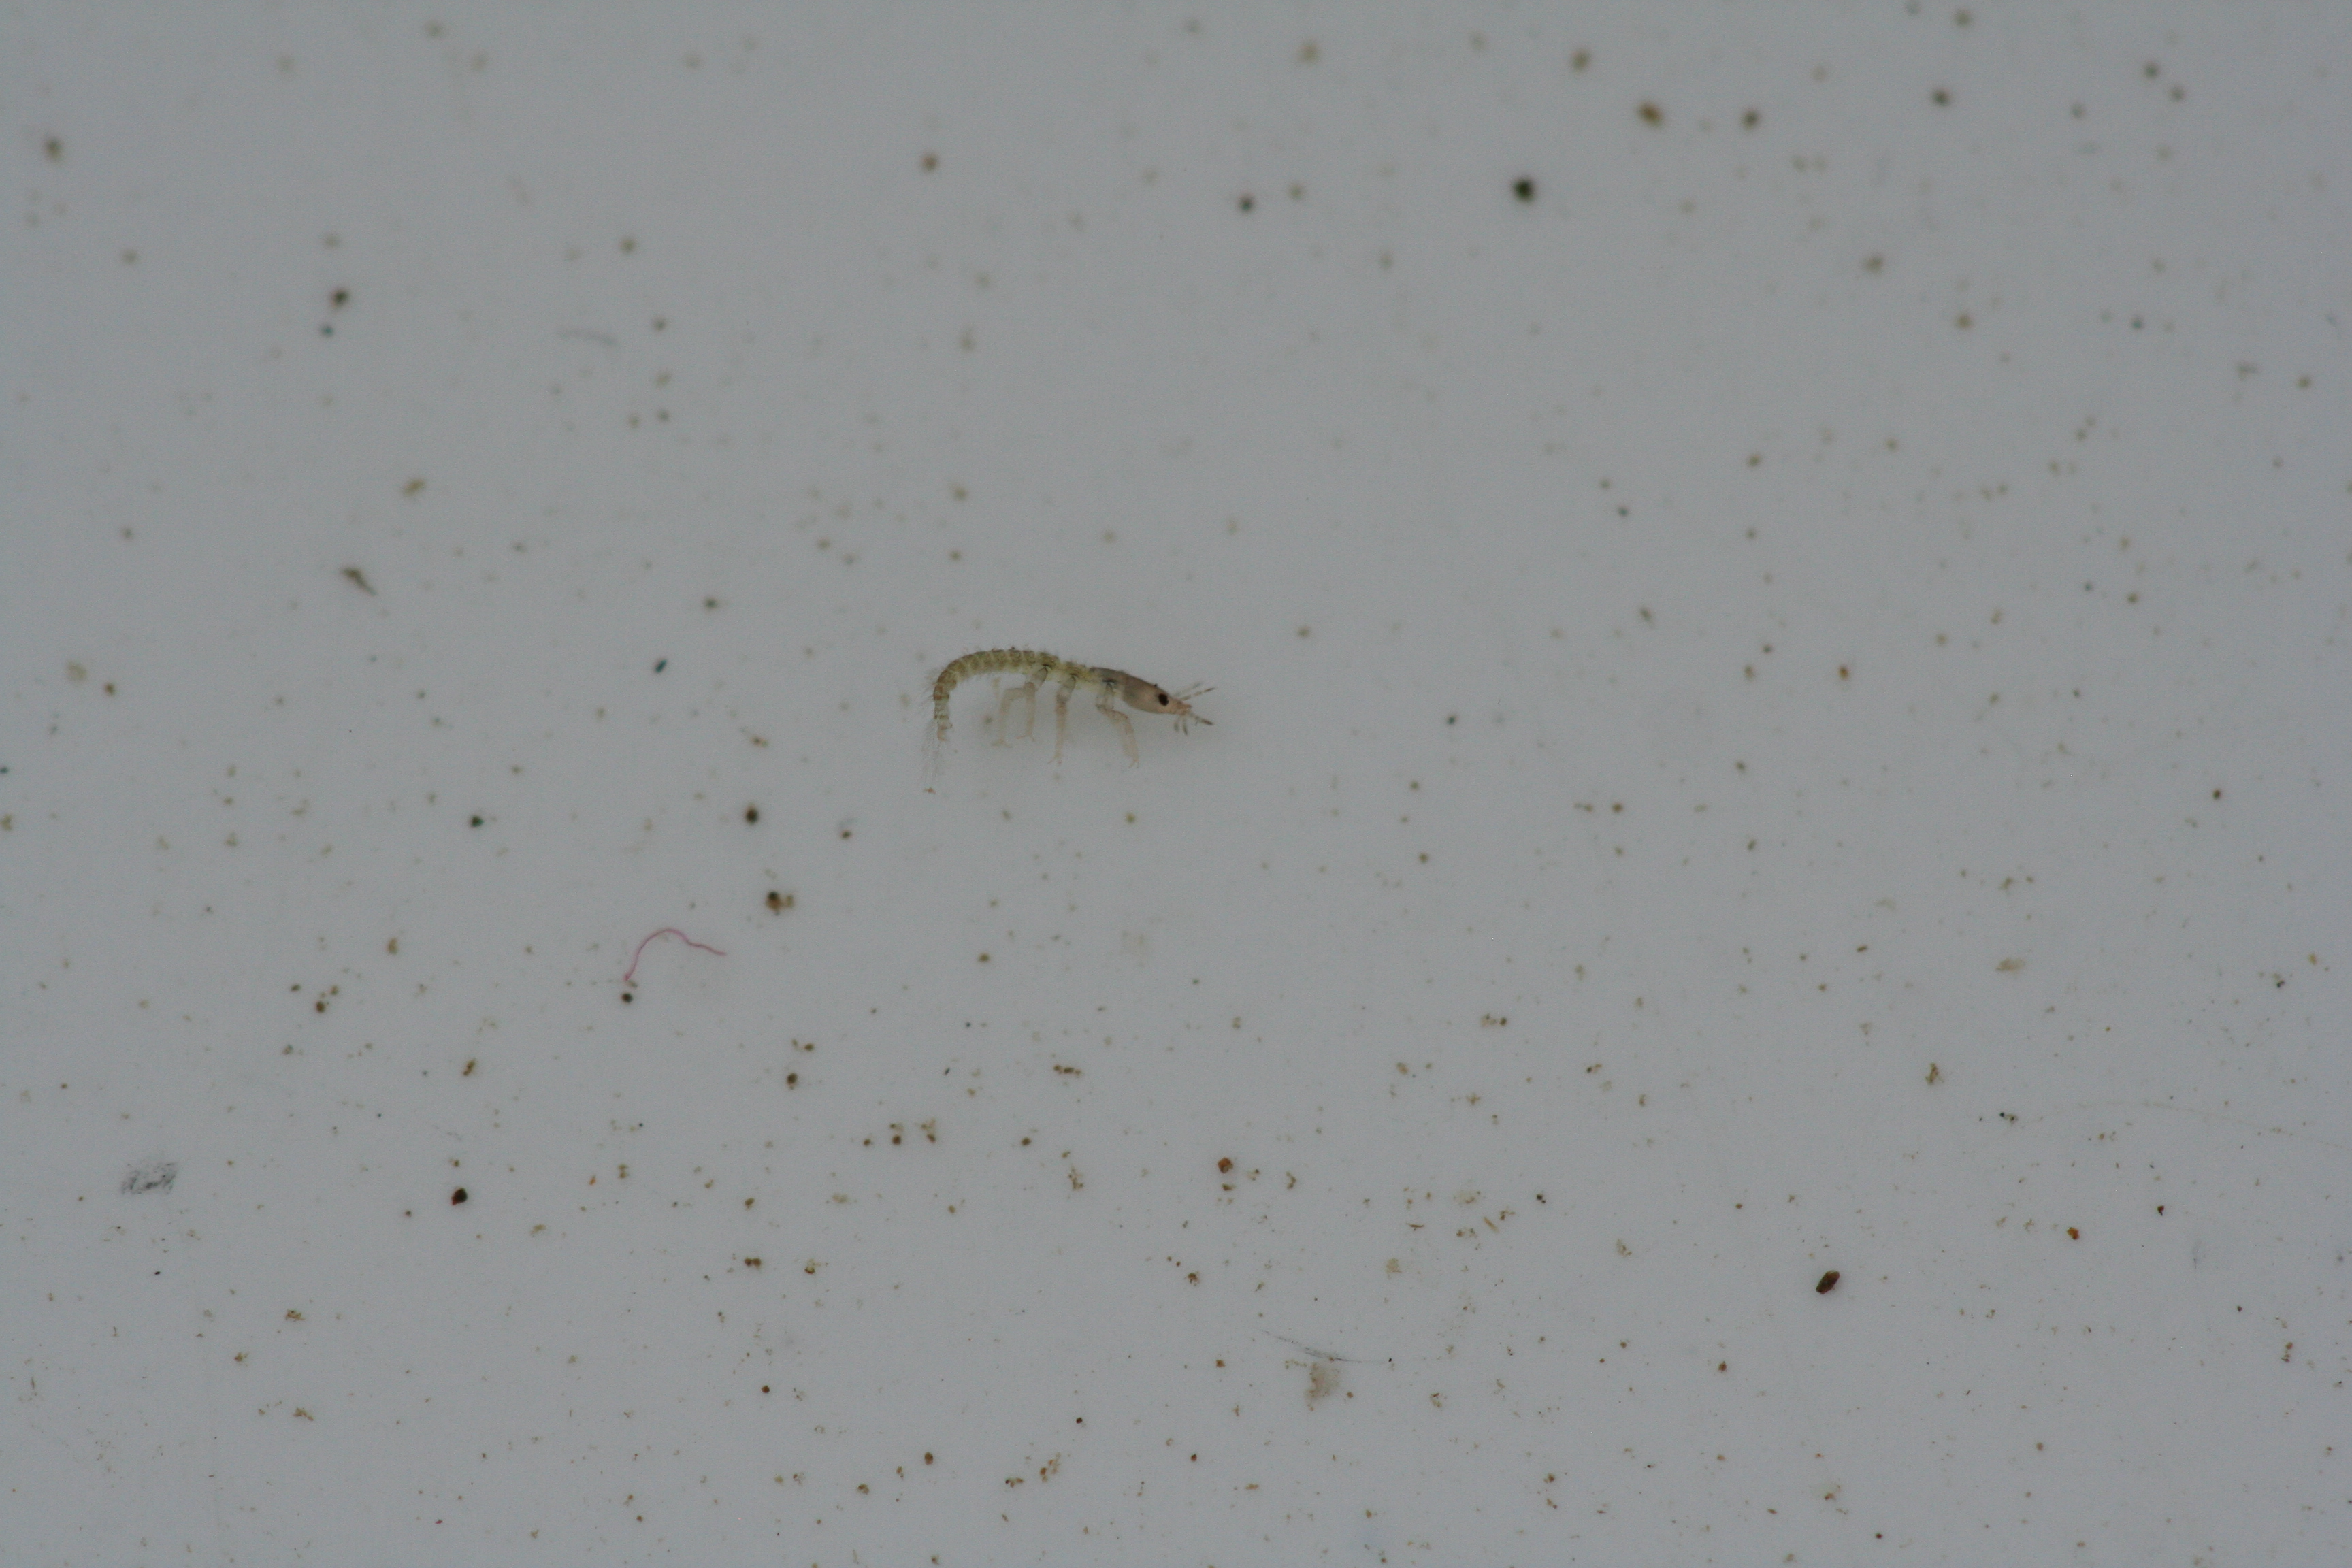
Macroinvertebrate group: bugs_and_beetles